Frank Grose

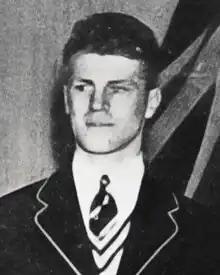
Grose in 1934

Frank John Grose (16 November 1909 – 11 August 1952) was a New Zealand road and track cyclist who represented his country at the 1934 and 1938 British Empire Games.